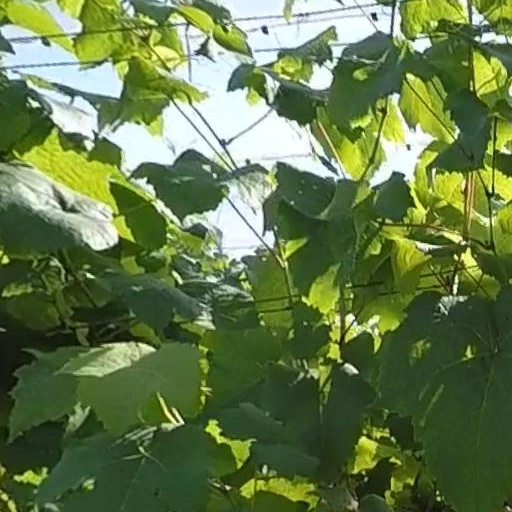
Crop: grape